Dave Grusin

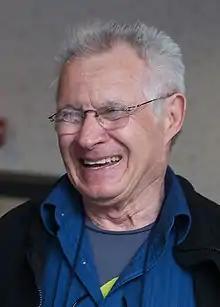
Grusin in 2008

Robert David Grusin (born June 26, 1934) is an American composer, arranger, producer, jazz pianist, and band leader. He has composed many scores for feature films and television and has won numerous awards for his soundtrack and record work, including an Academy Award and 10 Grammy Awards. Grusin was also a frequent collaborator with director Sydney Pollack, scoring many of his films like "Three Days of the Condor" (1975), "Absence of Malice" (1981), "Tootsie" (1982), "The Firm" (1993), and "Random Hearts" (1999). In 1978, Grusin founded GRP Records with Larry Rosen, and was an early pioneer of digital recording.